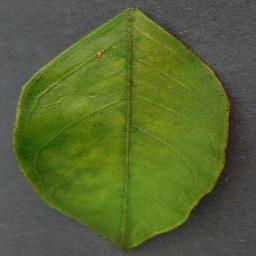
Label: Orange___Haunglongbing_(Citrus_greening)